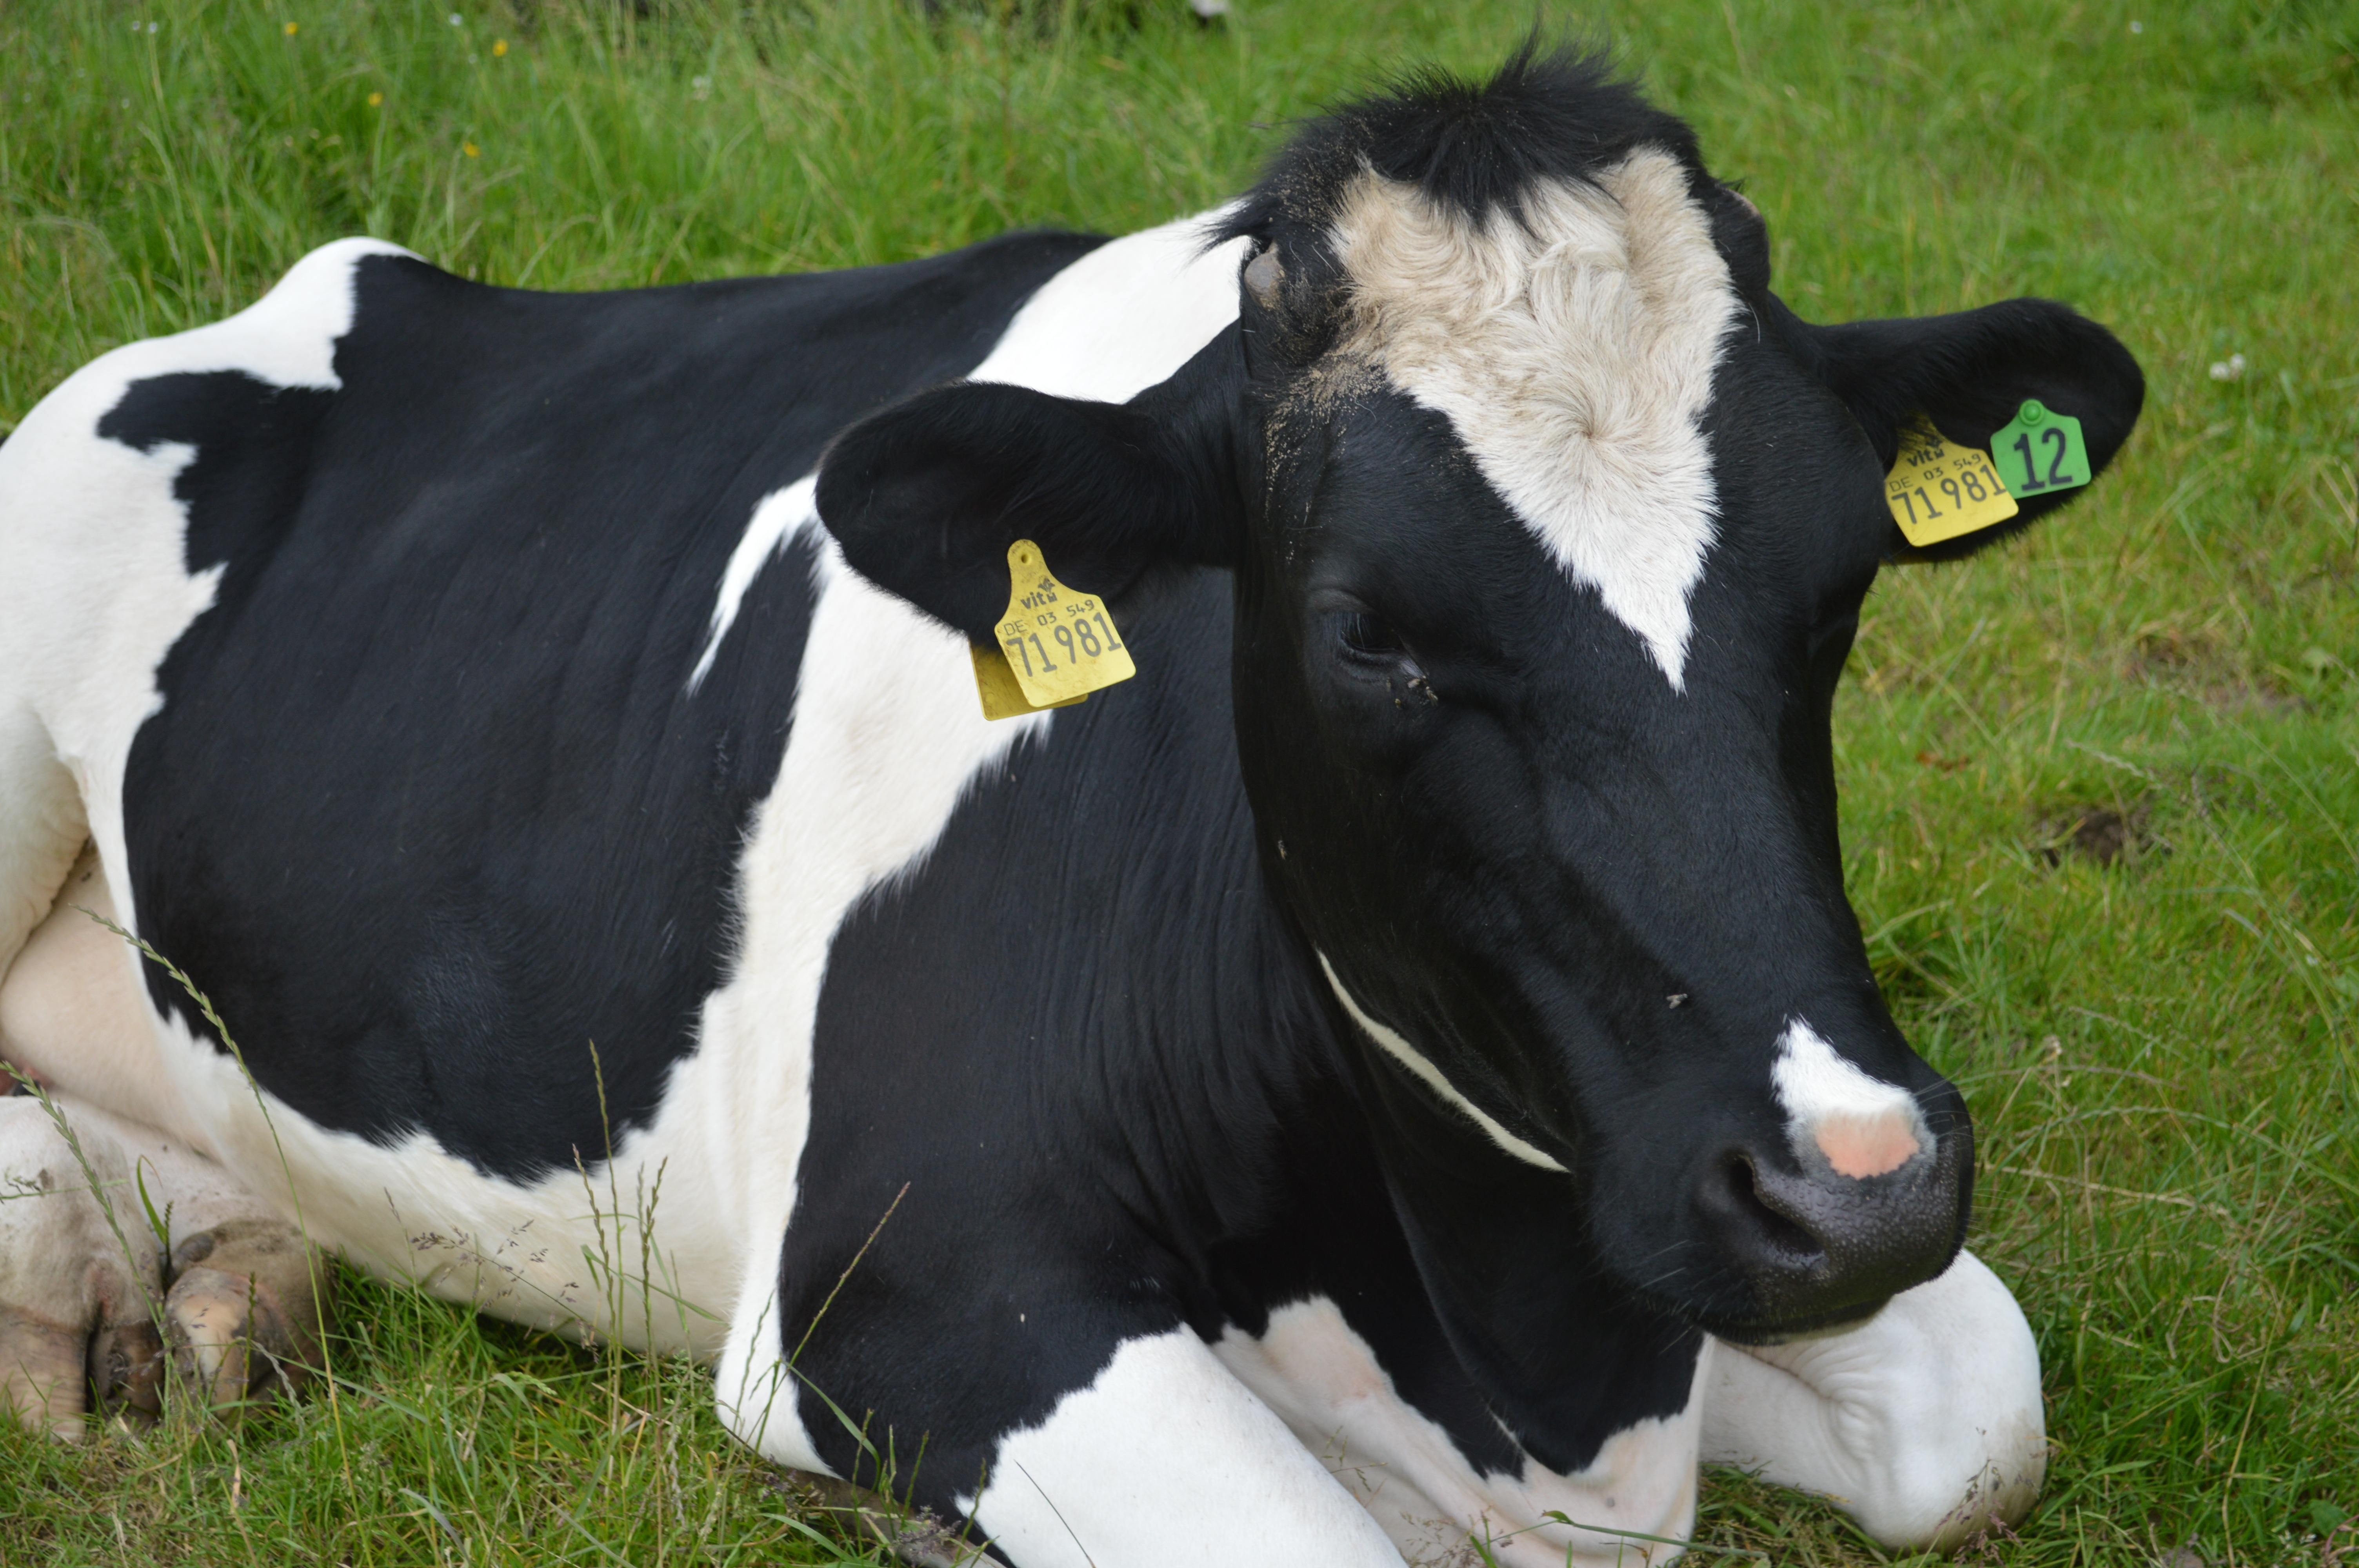
grass, farm, animal, cow, pasture, grazing, mammal, black white, calf, farmer, bull, farm animal, vertebrate, dairy, browser, dairy cow, cattle like mammal, cow goat family, ear flap